Concelho

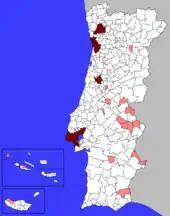
Map of the municipalities of Portugal showing the 20 with the highest number of inhabitants (darker shade) and the 20 with the lowest (lighter shade)

After the civil parish, the Portuguese "concelho" is the most stable territorial subdivision within the country, with over 900 years of history. Founded in the royal charters attributed to parcels and territorial enclaves, in order to establish a presence by the Crown, rather than personal fiefdoms of the nobility and aristocracy. This municipal institution changed throughout history: many were abolished and reconstituted based on the political necessity; first they were subject to the specifics of each charter (which varied based on conditions and circumstances), and then based on national laws established during the Liberal era.